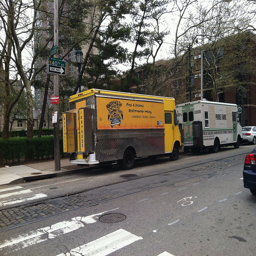
Two food trucks are occupying spots near a sidewalk
the truck is parked on the road and is yellow
a yellow truck next to a whtie  truck
Two trucks that are parked on the side of the street.
A large truck on the side of a city street.